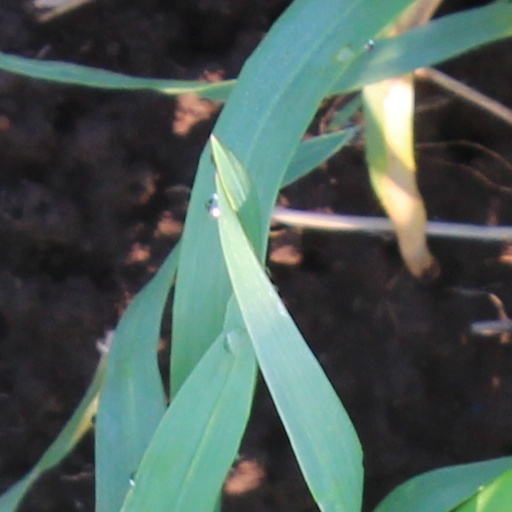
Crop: wheat